Lala Satalin Deviluke

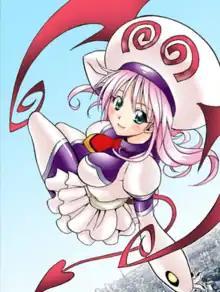
Lala as illustrated by Kentaro Yabuki

is a fictional character of the manga series "To Love Ru", created by Saki Hasemi and Kentaro Yabuki. In the series, Lala is an alien princess from the planet Deviluke who, to avoid marrying one of her marriage candidates, decides to run away from home to Earth, where she pretends to be in love with the human boy Rito Yuki to prevent marriage, but falls in love with him after misinterpreting a statement made by Rito to another girl.